Aughanduff

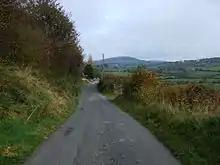
The Aughanduff Road in the 21st century, similar to as it would have appeared in the 1800s

Arguably the most important single event to occur during the 19th century, and the one with the most profound repercussions was the coming of the potato blight, and following famine. Immediately prior to the famine some 425 souls were recorded as inhabiting the townland in the 1841 census. On 6 September 1845 the first occurrence of blight was recorded in the county, and the district as well as surrounding areas were affected soon thereafter. By the 1851 census, the population was recorded as having declined to 346, and this reduced by almost half (on the 1841 figure) to 214 in 1901. The famine hit poor in the area hardest with stories circulating over a century later of the destitute starving with their mouths turned green, having resorted to eating grass. As well as bringing hunger and emigration, the famine brought about longstanding changes in the settlement patterns of the area, with the disappearance of stores and shibeens which had existed prior to the mid-1840s, but disappeared with population decline and the abandonment of marginal land for cultivation.